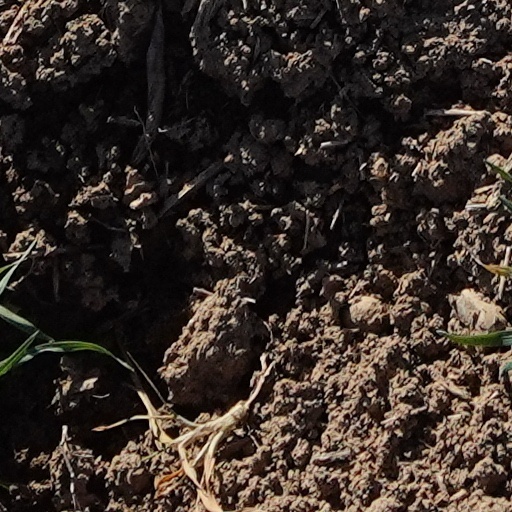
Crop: wheat